Guacolda (Mapuche)

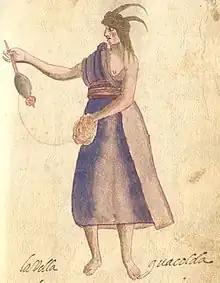
Guacolda in as portrayed by Fray Diego de Ocaña in a travel log, 1605.

Guacolda (from Mapudungún, "Wa-kelü", meaning "corn-colored", in reference to her possibly blonde hair, died 1557), baptized as Teresa, was the wife of Mapuche lonko Lautaro. Her existence, similarly to Caupolicán's alleged wife, Fresia, is a matter of debate, as some consider her to be a mythological legend and others consider her to be a real historical figure.